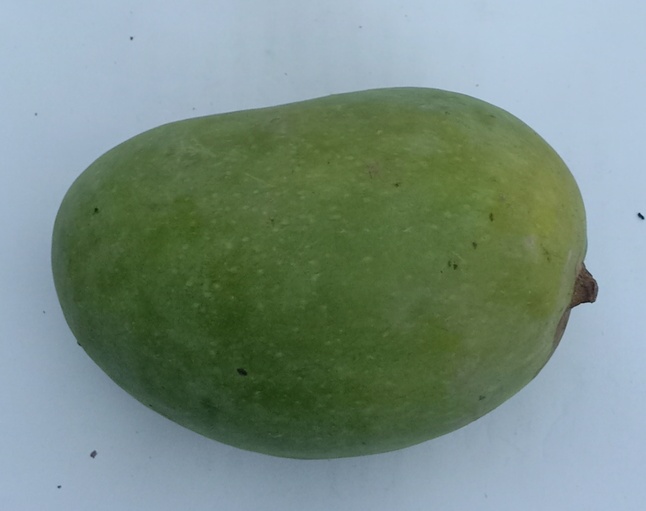
Mango variety: Chaunsa (Summer Bahisht)